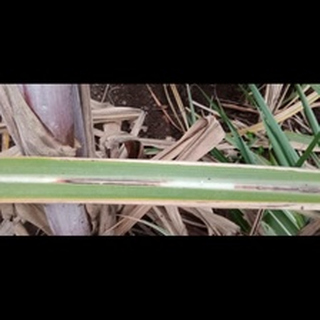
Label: sugarcane_red_rot